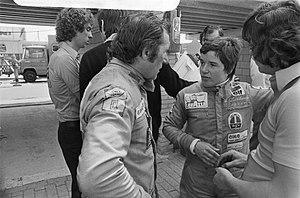
Lella Lombardi et Vittorio Brambilla discutent lors des essais du Grand Prix des Pays-Bas 1975
Maria Grazia Lombardi, dite Lella Lombardi, née le 26 mars 1941 à Frugarolo en Italie et morte le 3 mars 1992 à Milan, est une pilote automobile italienne. Grâce à sa sixième place lors du Grand Prix d'Espagne 1975, elle est devenue la seule femme à être classée au championnat du monde de Formule 1.